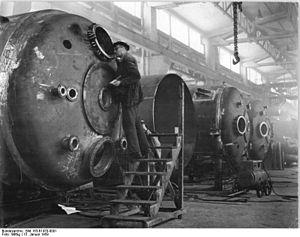
Usine d'engrais chimiques à Rudisleben